Quasi-state

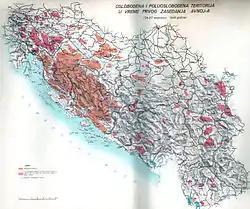
Territory controlled by the Anti-Fascist Council of Yugoslavia, which established its own proto-state in 1942

Another form of proto-state that has become especially common since the end of World War II is established through the unconstitutional seizure of territory by an insurgent or militant group that proceeds to assume the role of a "de facto" government. Although denied recognition and bereft of civil institutions, insurgent proto-states may engage in external trade, provide social services, and even undertake limited diplomatic activity. These proto-states are usually formed by movements drawn from geographically concentrated ethnic or religious minorities, and are thus a common feature of inter-ethnic civil conflicts. This is often due to the inclinations of an internal cultural identity group seeking to reject the legitimacy of a sovereign state's political order, and create its own enclave where it is free to live under its own sphere of laws, social mores, and ordering. Since the 1980s a special kind of insurgent statehood has emerged in form of the "Jihadi proto-state", as the Islamist concept of statehood is extremely flexible. For instance, a Jihadi emirate can be simply understood as a territory or group ruled by an emir; accordingly, it might rule a significant area or just a neighborhood. Regardless of its extent, the assumption of statehood provides Jihadi militants with important internal legitimacy and cementes their self-identification as frontline society opposed to certain enemies.